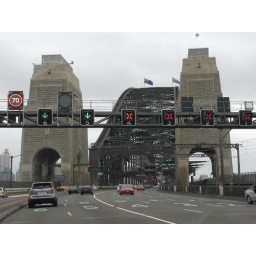
in car shot about to cross the Sydney Harbour Bridge. A bit cloudy and rainy today.